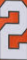
Number: 2